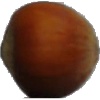
Label: Nut Forest 1